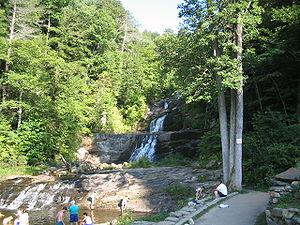
Liste des parcs d'État du Connecticut aux États-Unis d'Amérique par ordre alphabétique. Ils sont gérés par le Connecticut State Parks and Forests.
Le parc d'État de Kent Falls est un parc naturel situé au nord de la ville de Kent dans le Connecticut, dans la région des monts Berkshire.